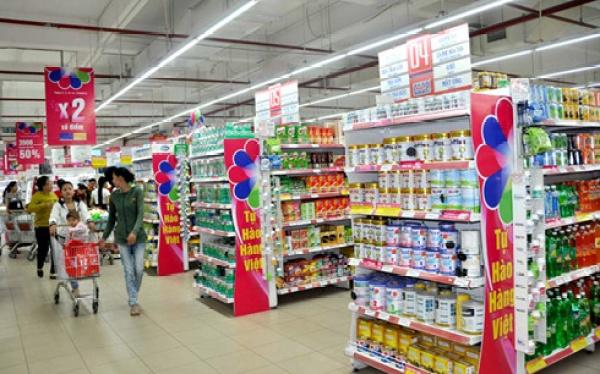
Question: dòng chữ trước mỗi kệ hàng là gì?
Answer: tự hào hàng việt